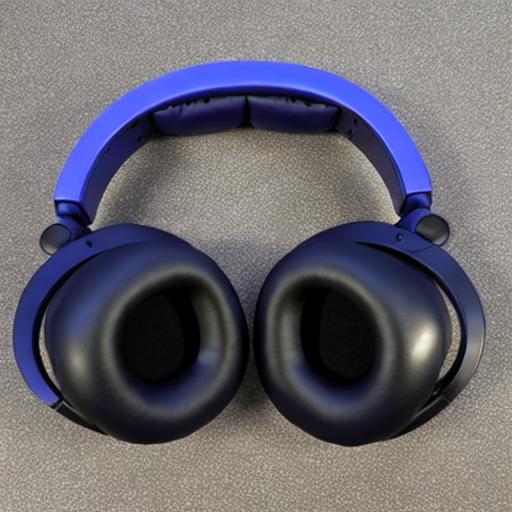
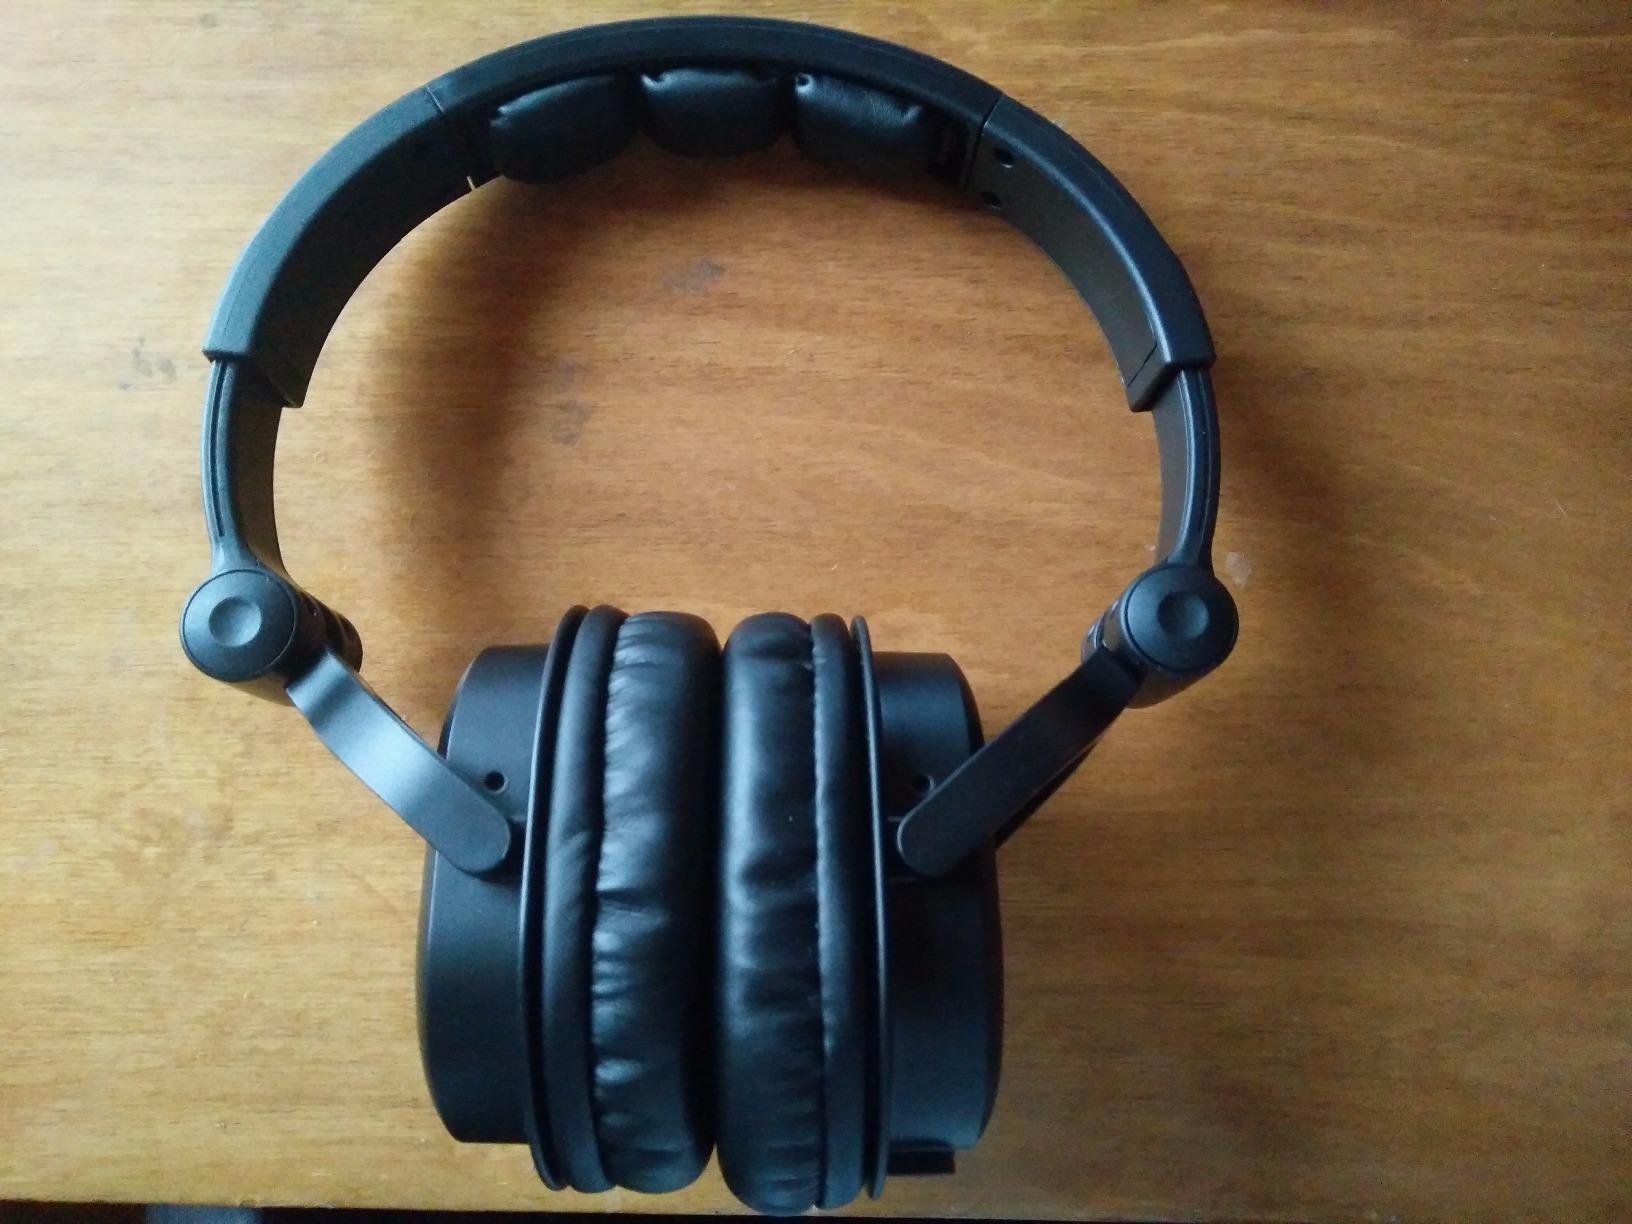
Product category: headphones
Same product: no